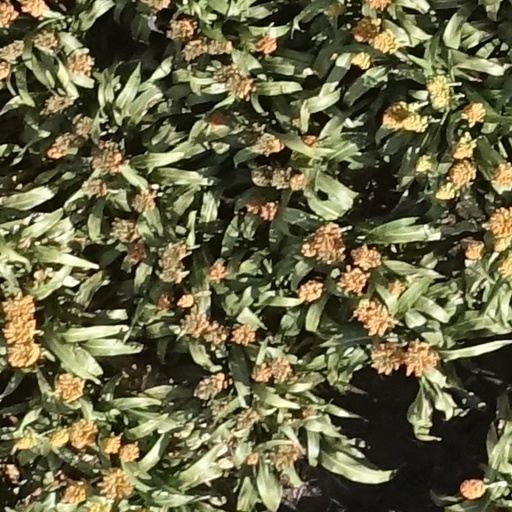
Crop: sorghum